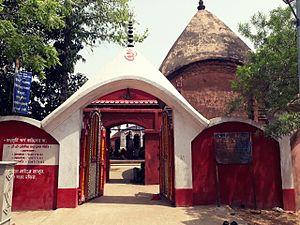
Bamakhepa, né Bamacharan Chattopadhyay, populairement connu sous le nom de « saint fou », est un saint hindou tenu en grande révérence à Tarapith et dont le sanctuaire est également situé à proximité du temple de la déesse Tara à Birbhum. Il est né dans le village d’Atla, dans le district de Birbhum.